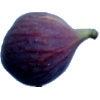
Label: Fig 1